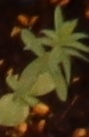
Label: Flax